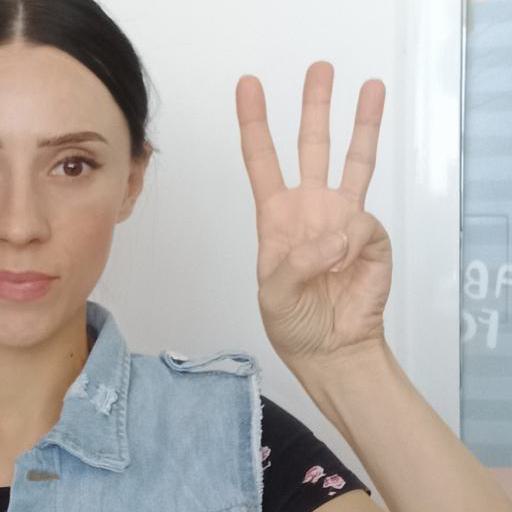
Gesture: three